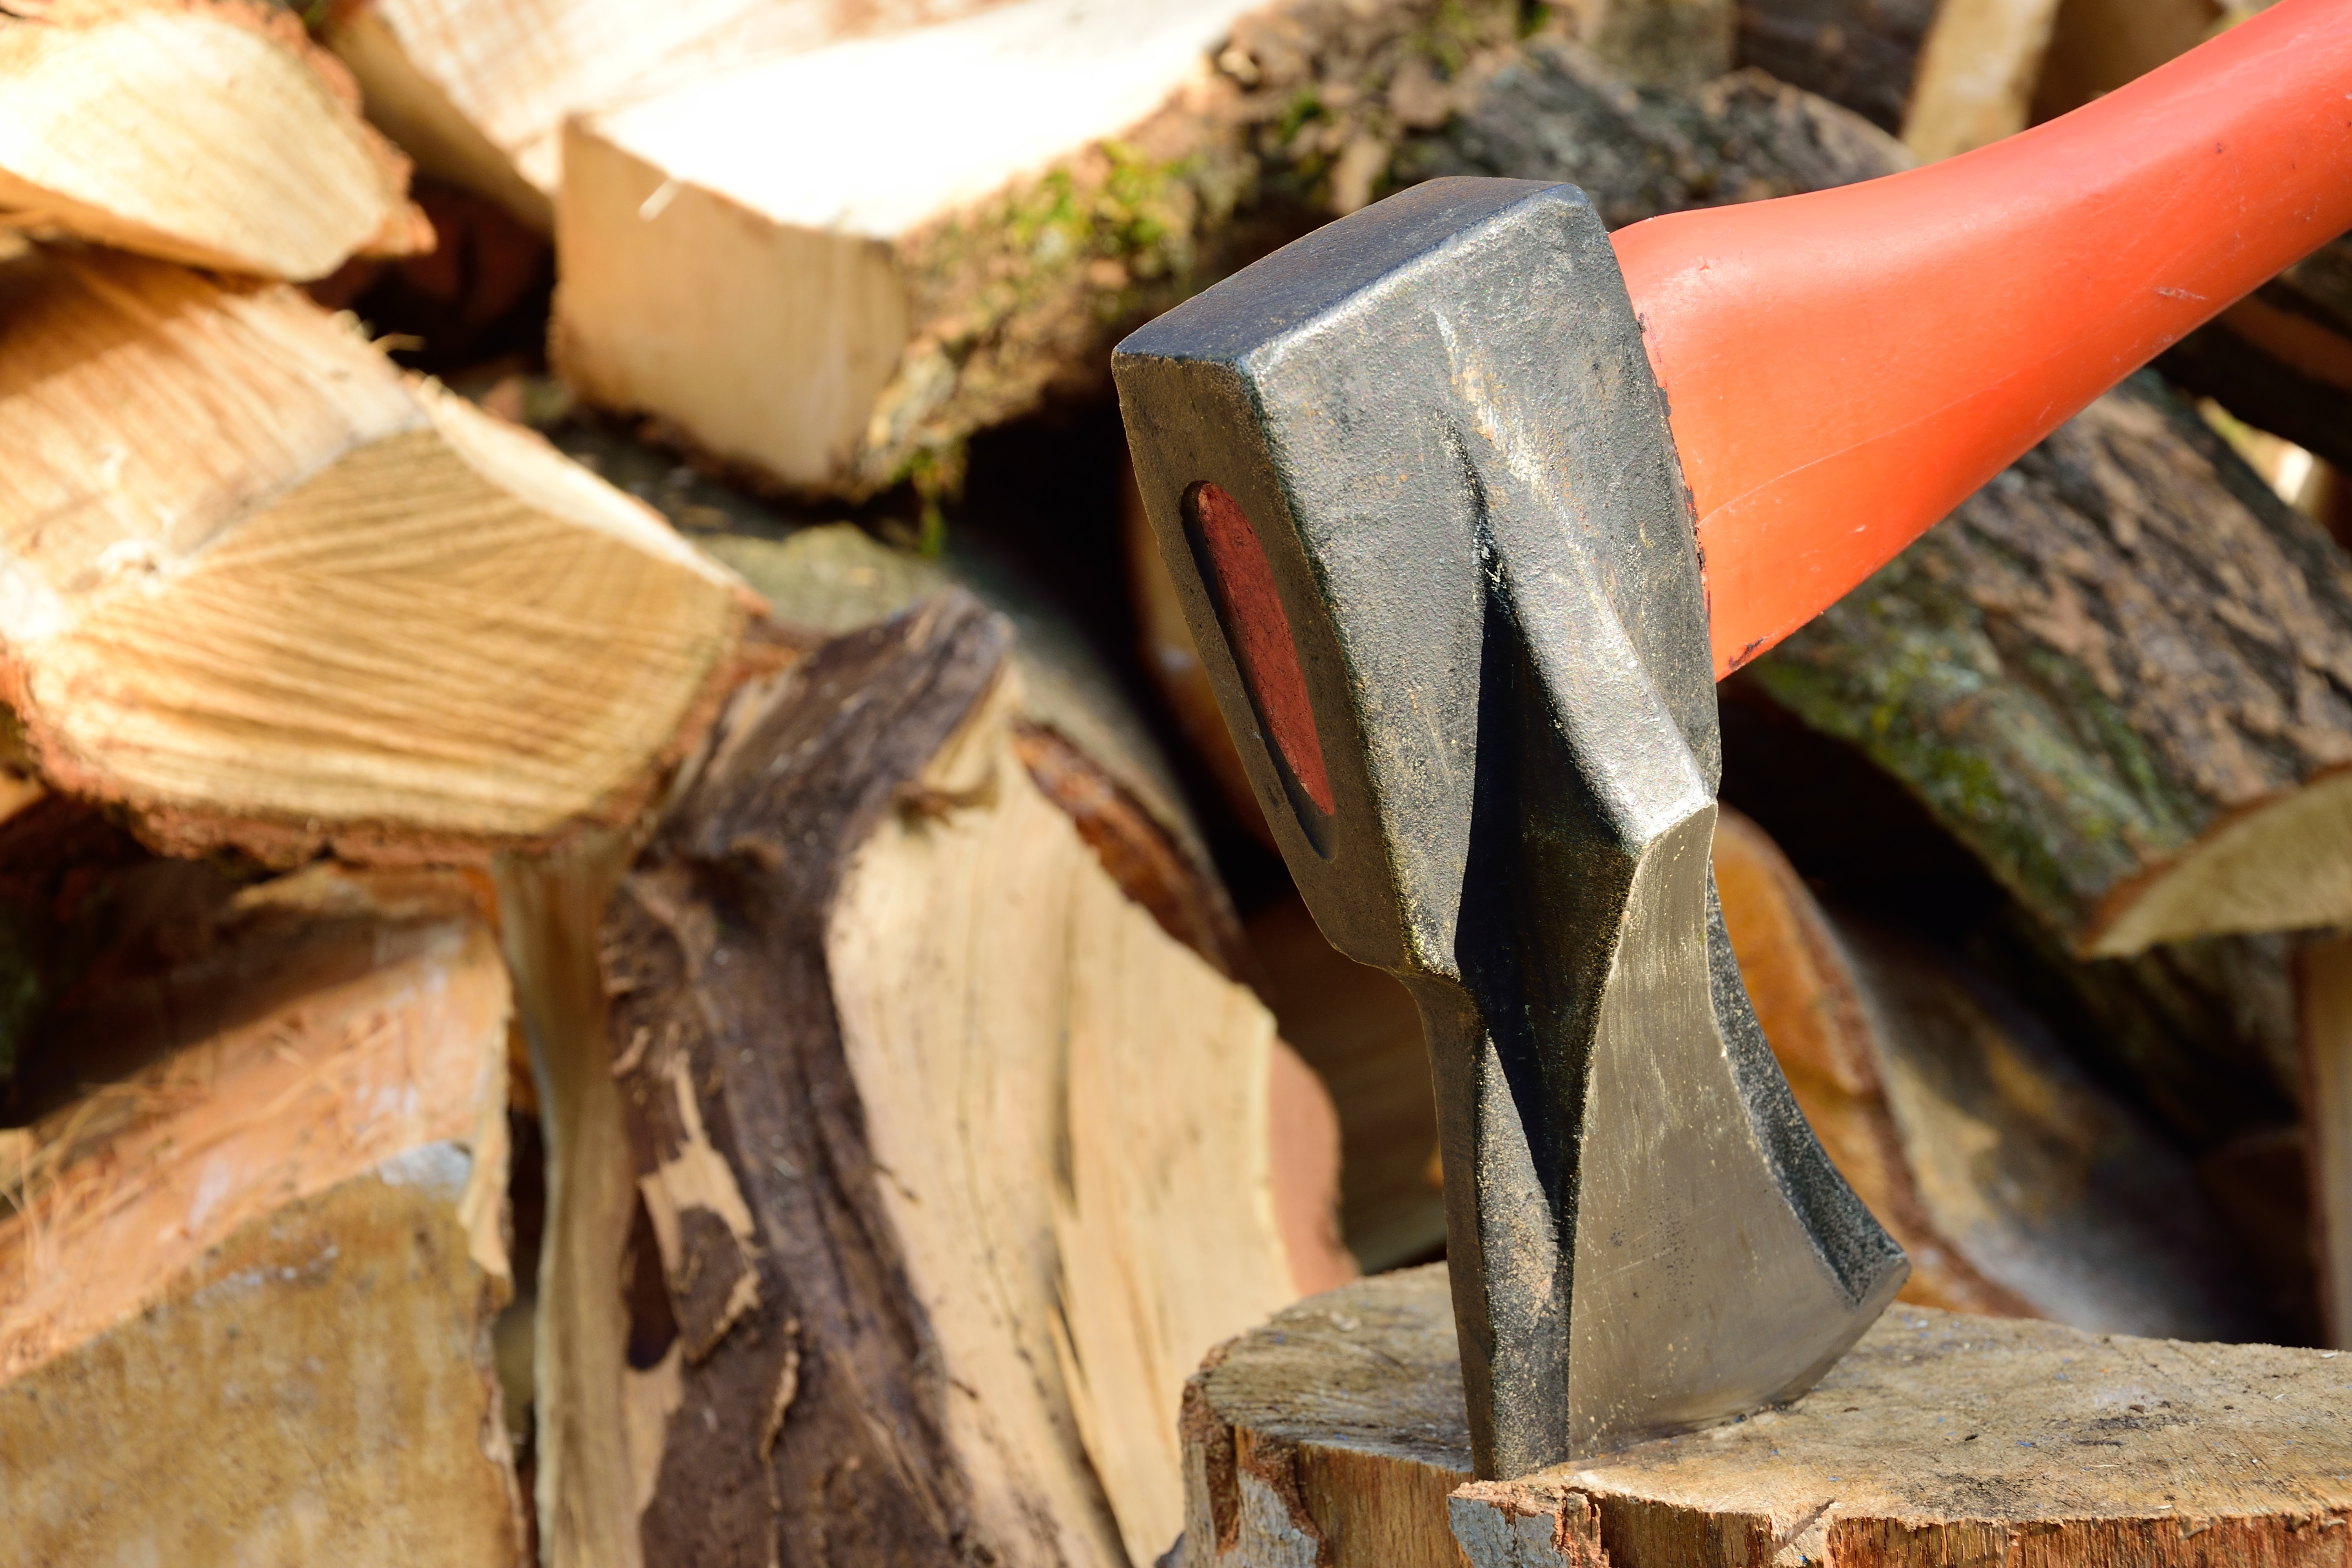
tree, wood, trunk, lumber, ax, edge, carving, fuel, hacking, wedge, lumberjack